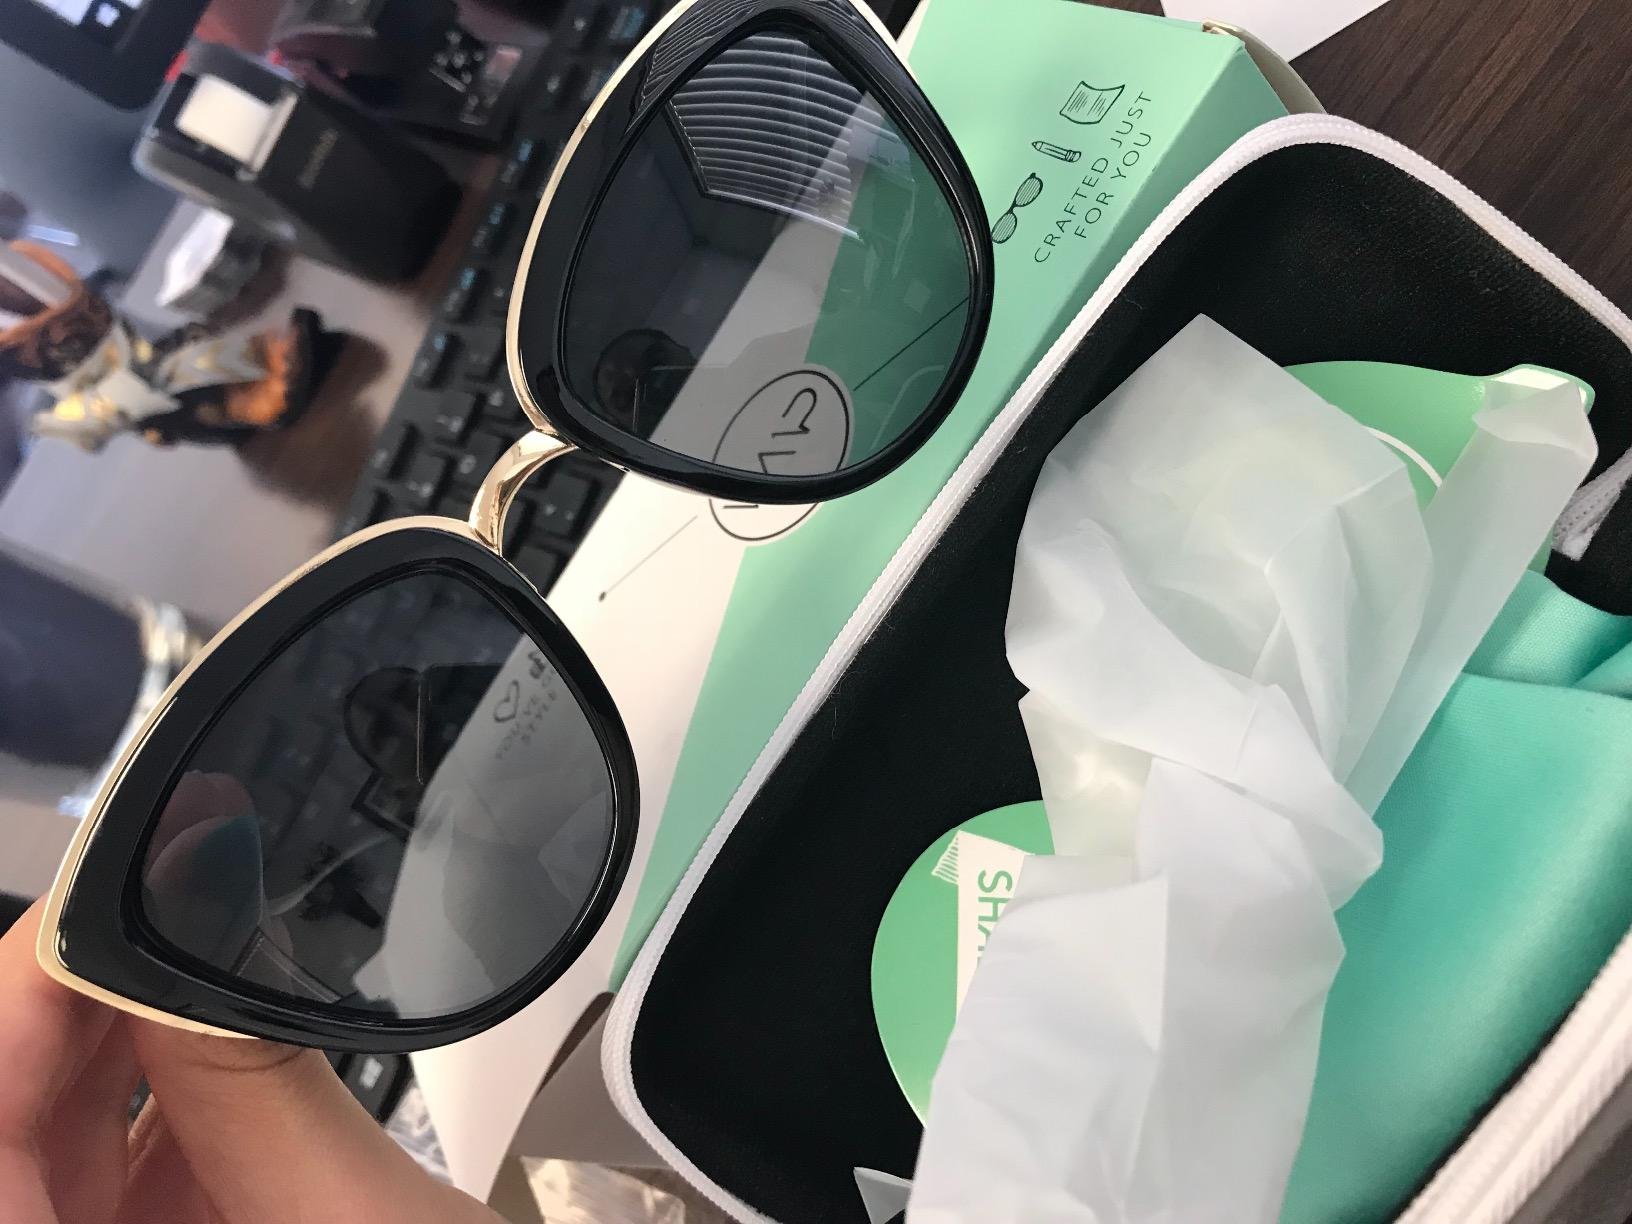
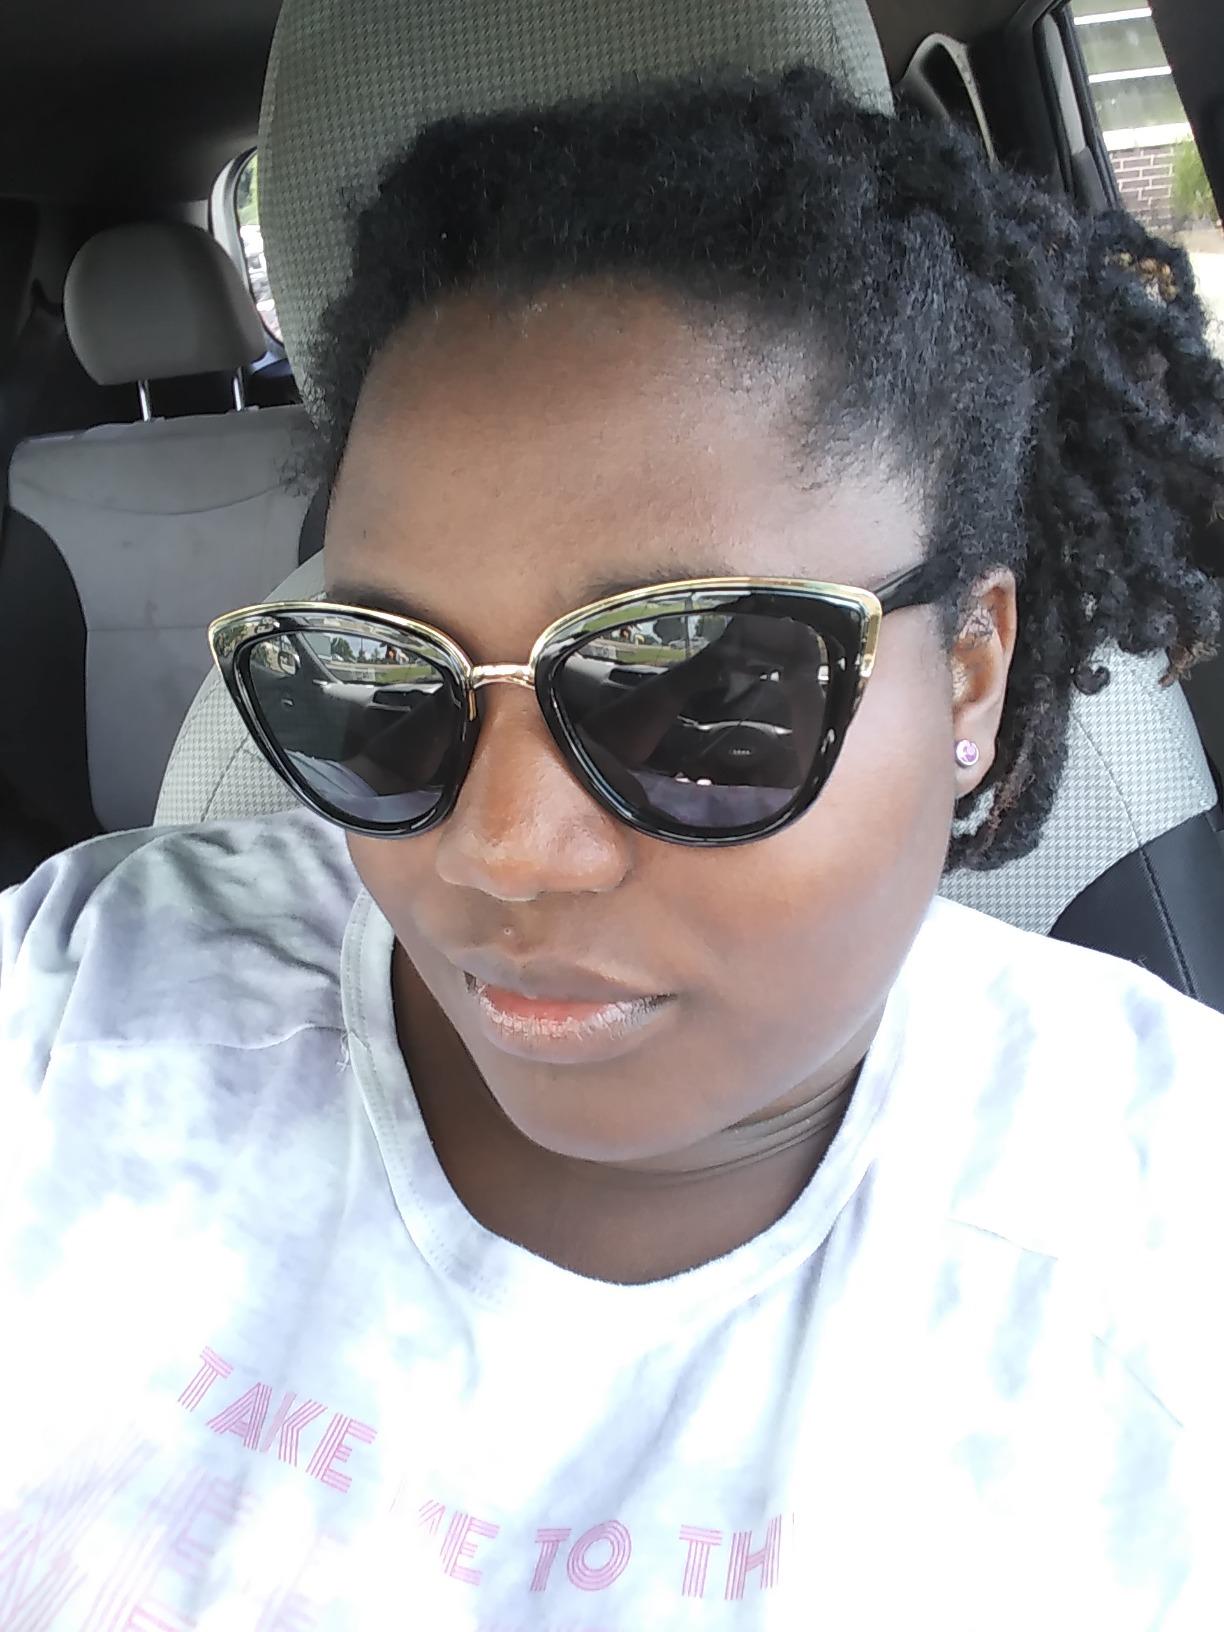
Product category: accessories_sunglasses
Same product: yes